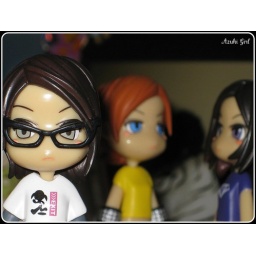
Even in the land of plastic Pinky's...mean girls always manage to exclude the different girl